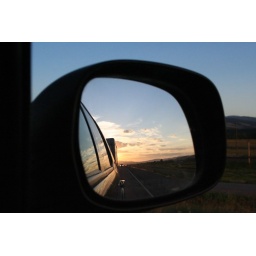
Looking into the car side view mirror on the highway in Montana near